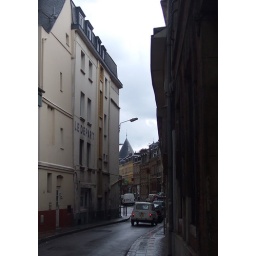
The pointy building in the center is the tower where Joan of Arc was held prisoner.